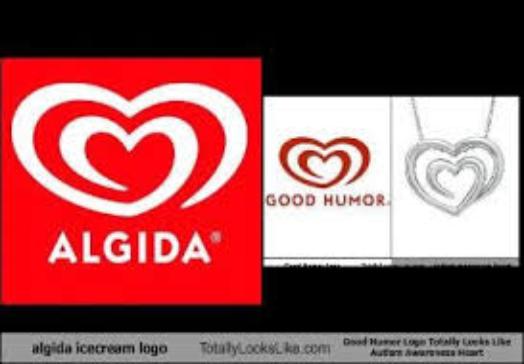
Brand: Good Humor
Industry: Food